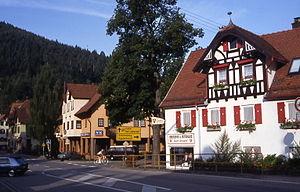
Unterreichenbach, arrondissement de Calw, croisement de la 463 vers Kapfenhardt en 1992 (Baden-Wuerttemberg).
Unterreichenbach est une commune de Bade-Wurtemberg, située dans l'arrondissement de Calw, dans l'aire urbaine Nordschwarzwald, dans le district de Karlsruhe.